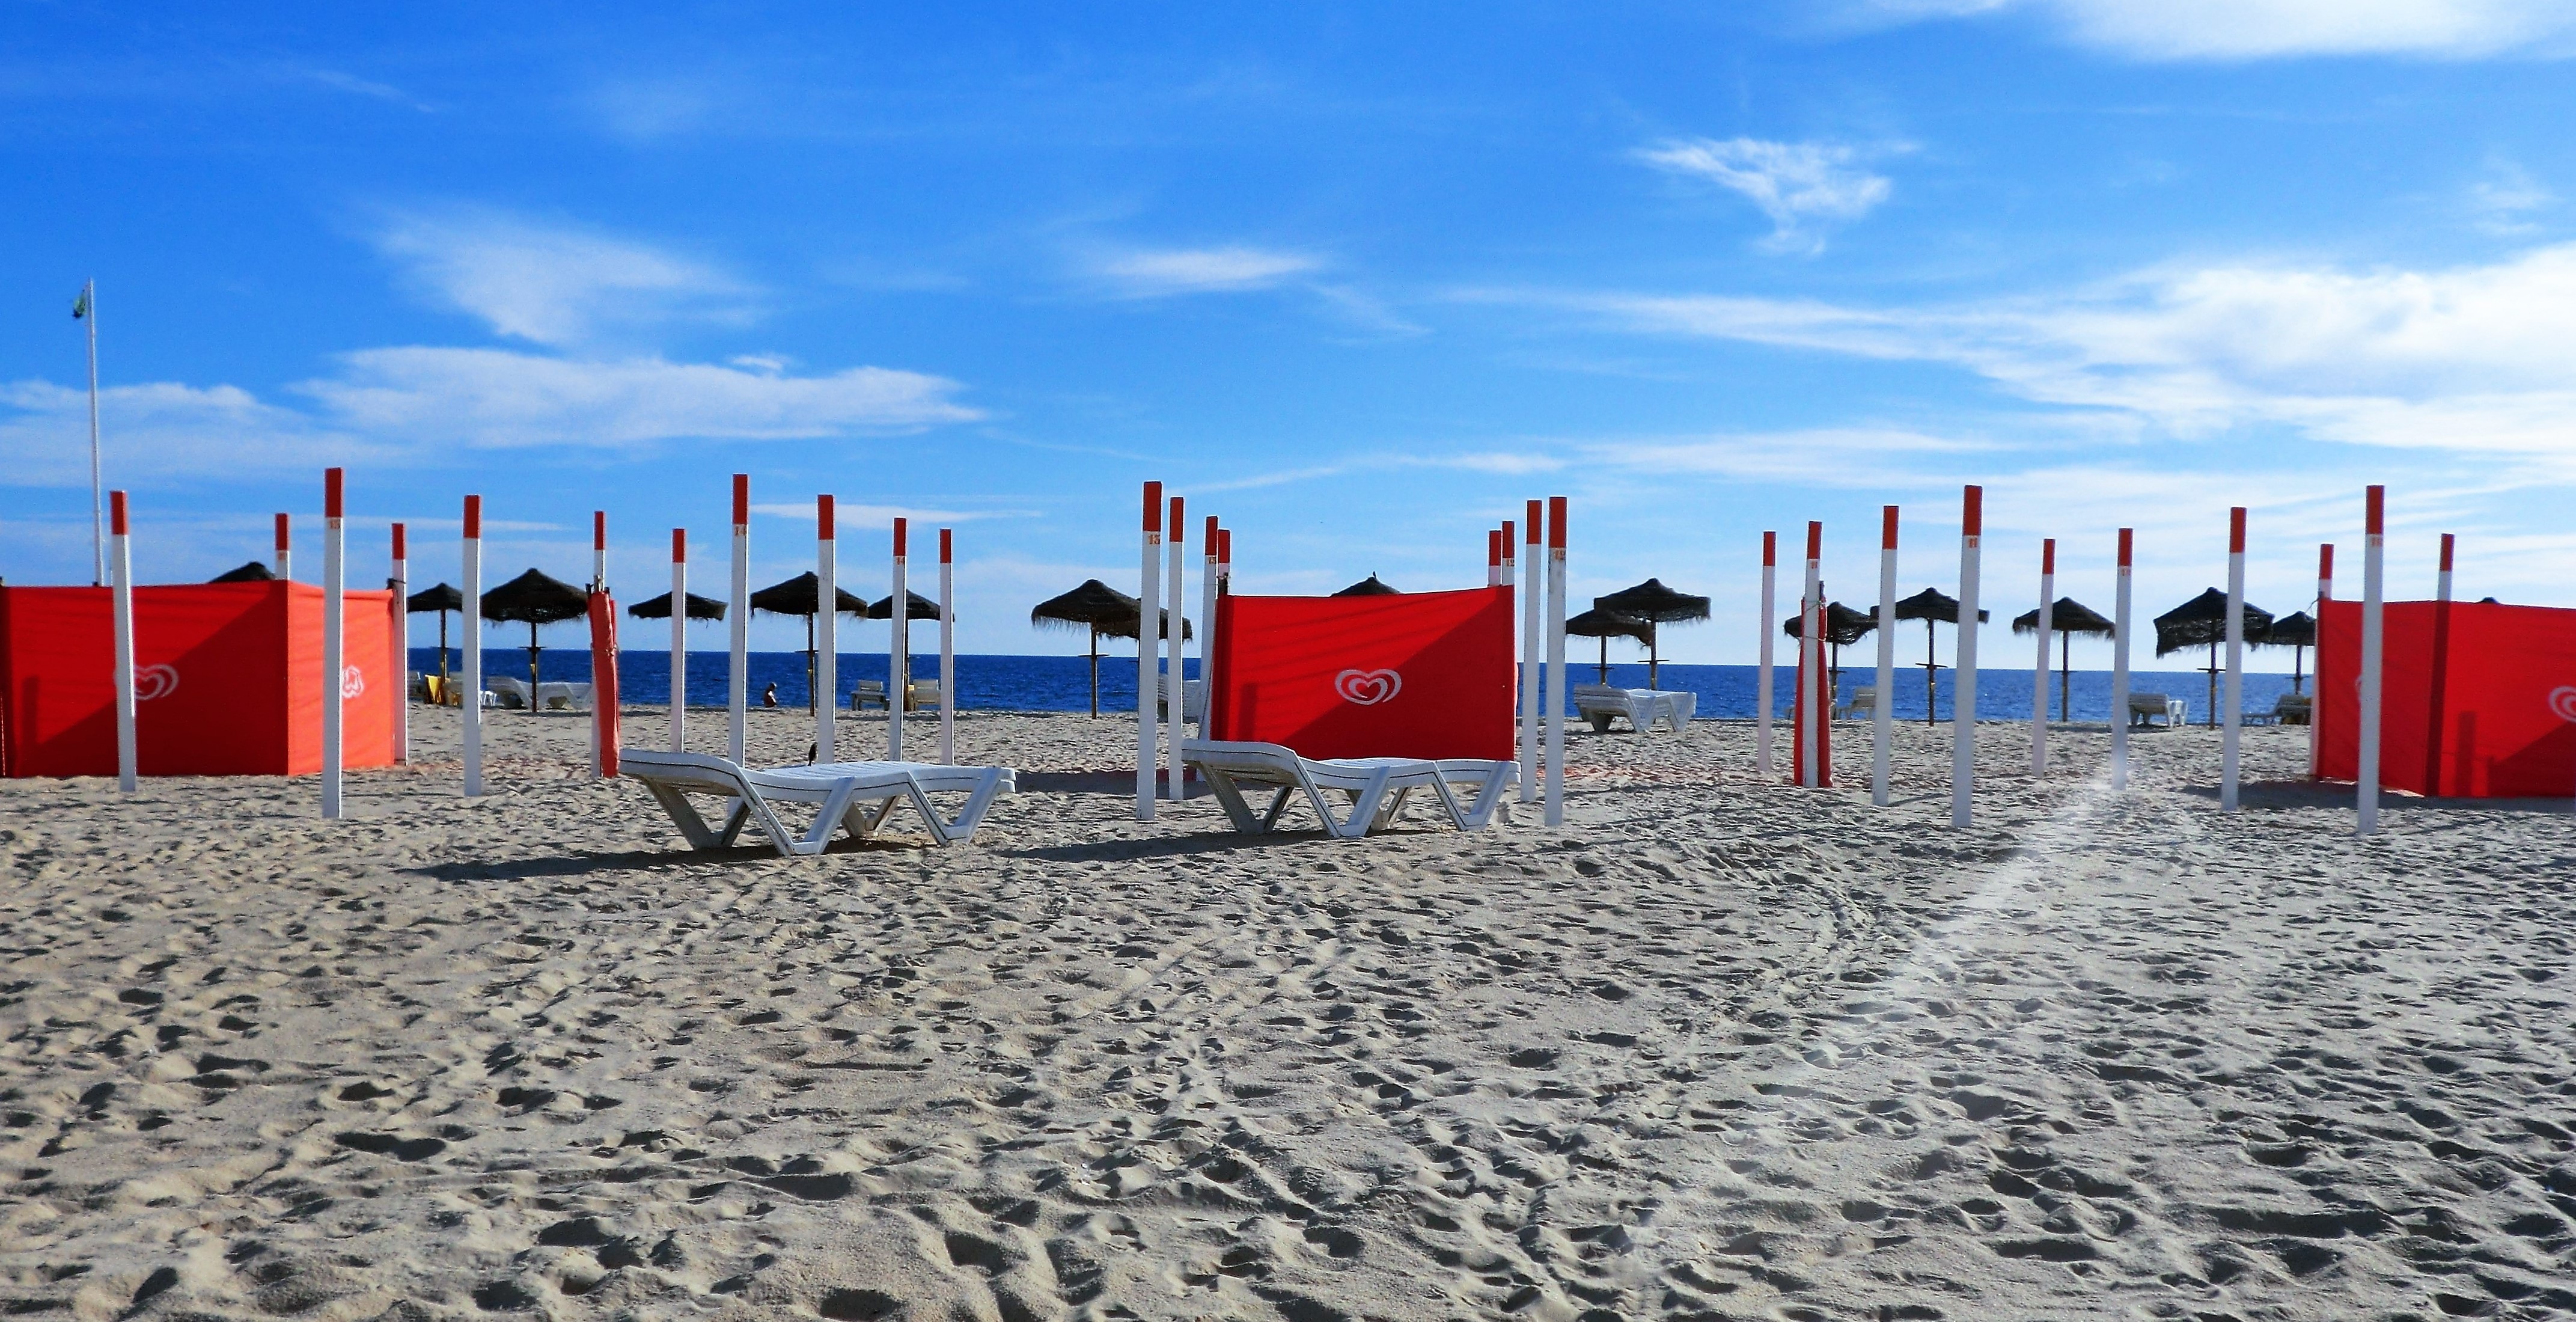
beach, sea, coast, sand, ocean, boat, shore, wind, panorama, vehicle, body of water, quiet, algarve, low season, wind screen